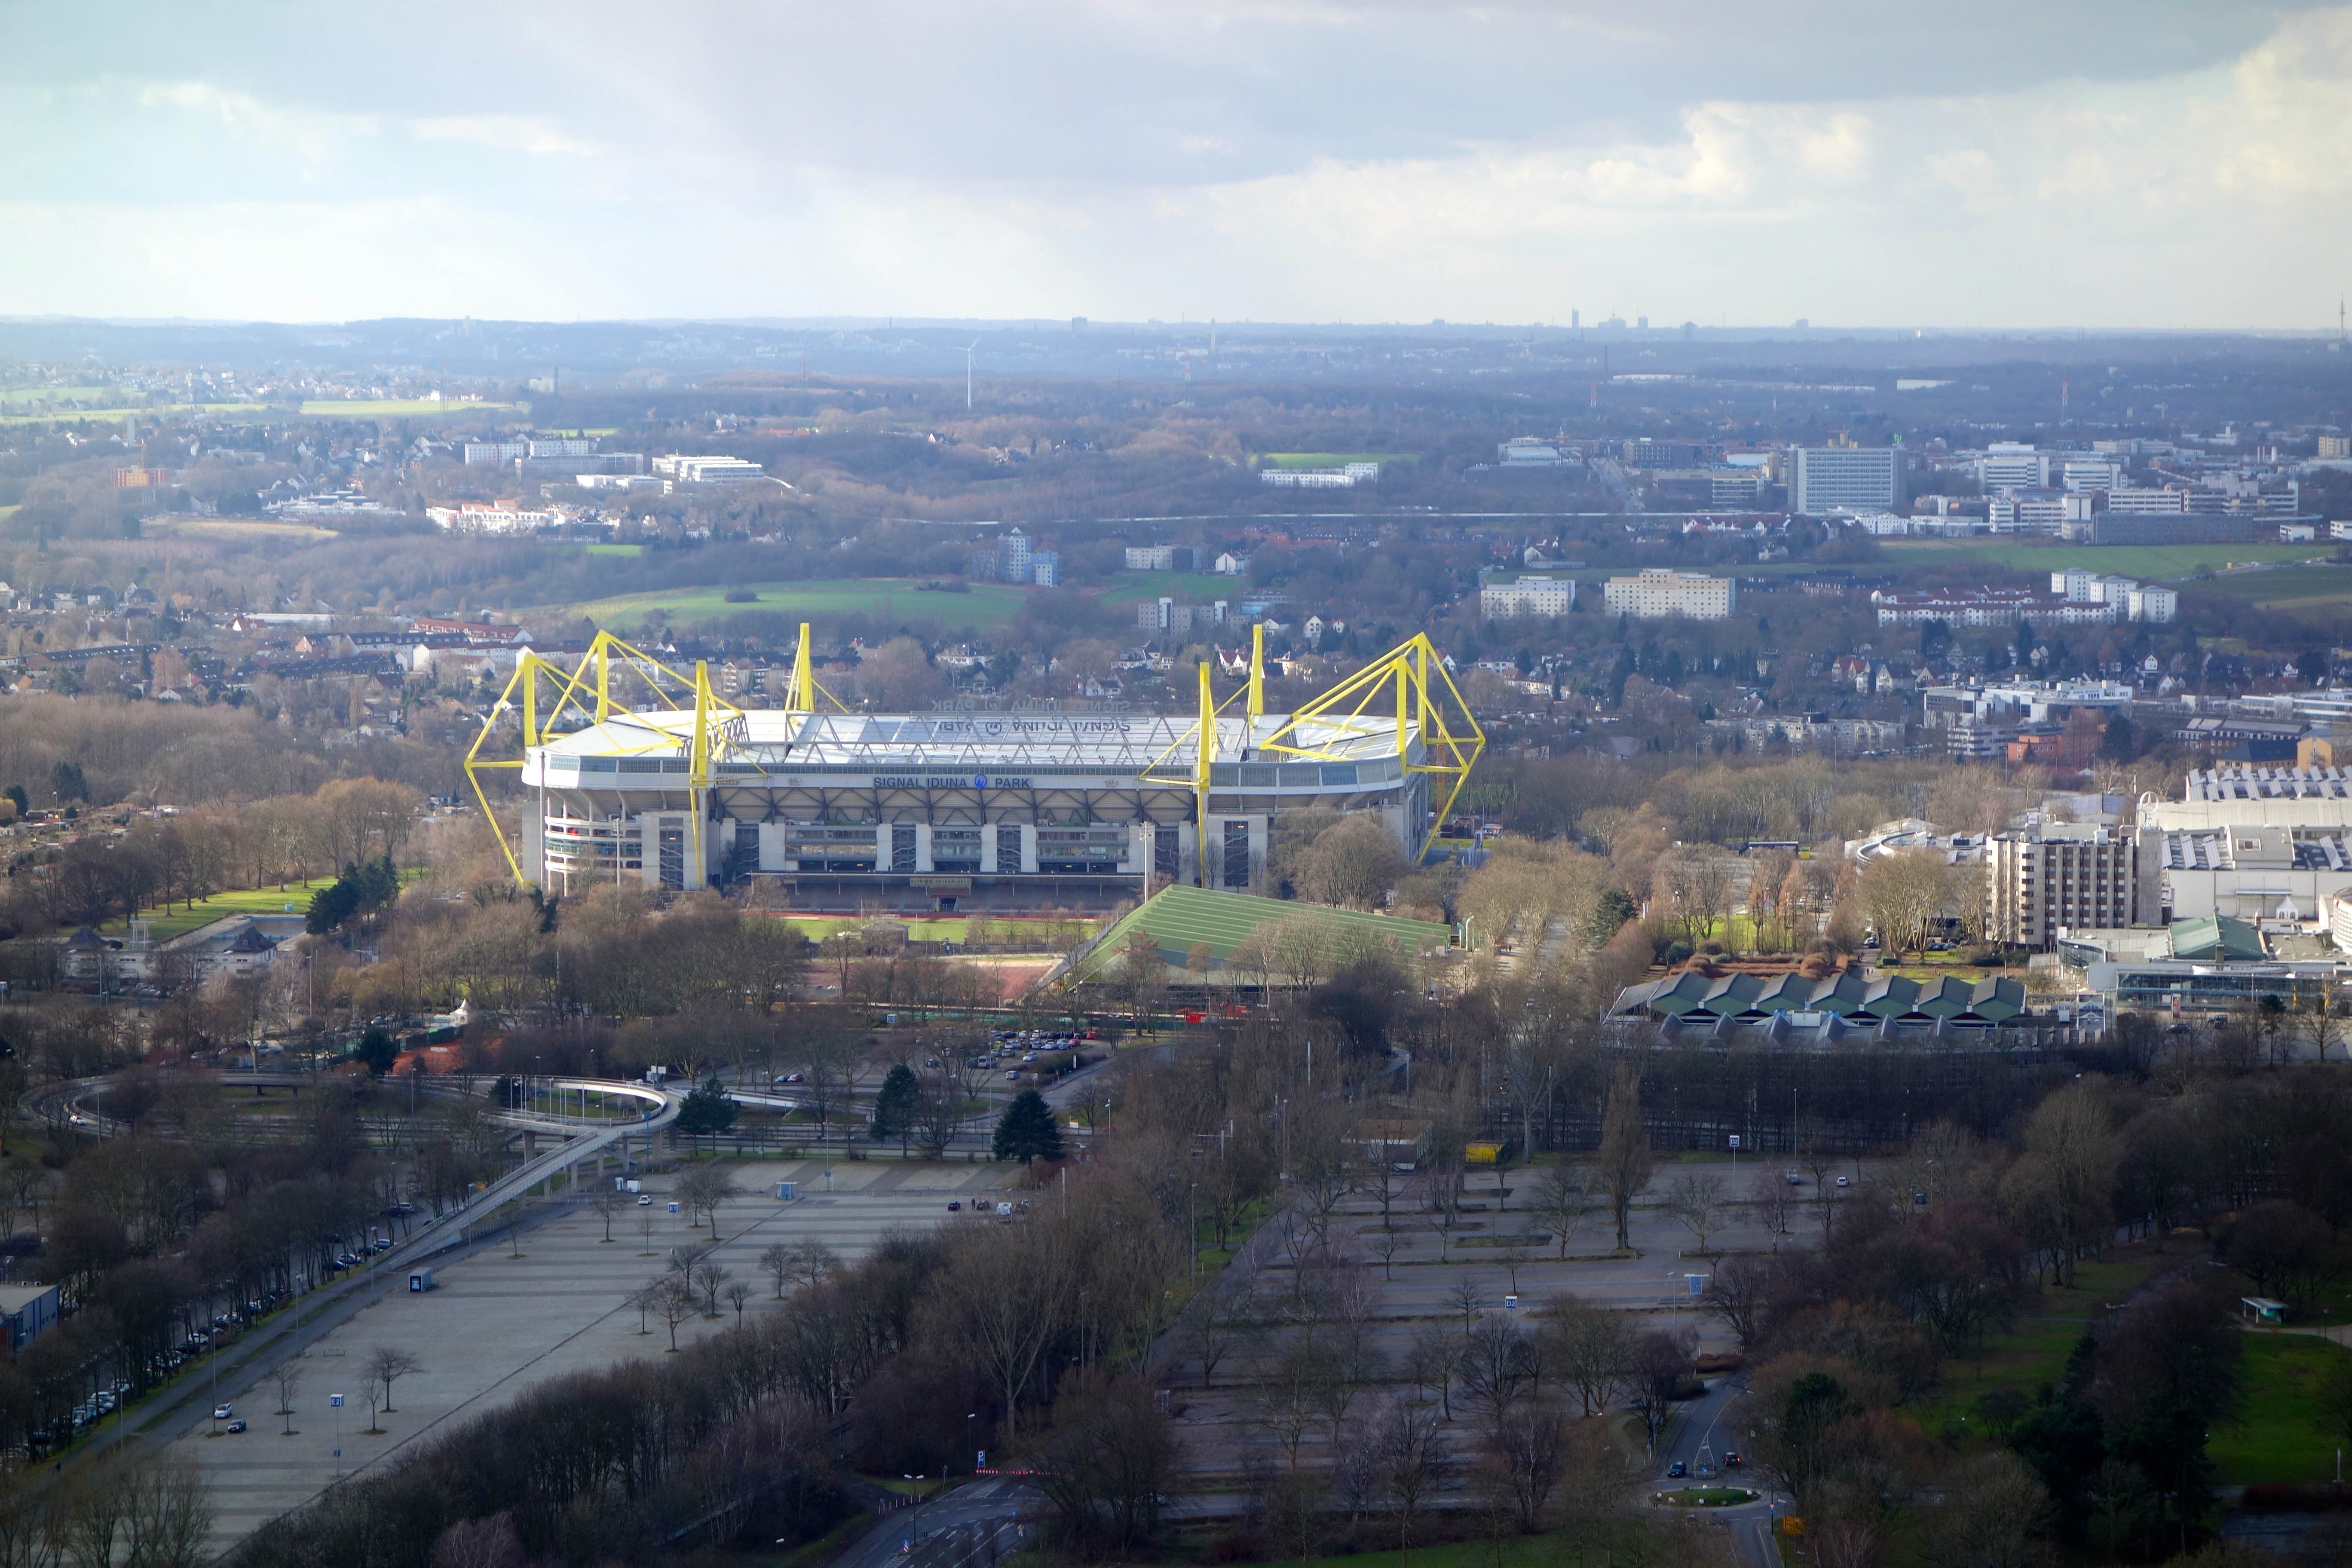
structure, skyline, river, cityscape, panorama, transport, landmark, football, stadium, waterway, grandstand, arena, dortmund, football stadium, bird's eye view, yellow wall, aerial photography, bvb, football fans, borussia dortmund, borussia, sport venue